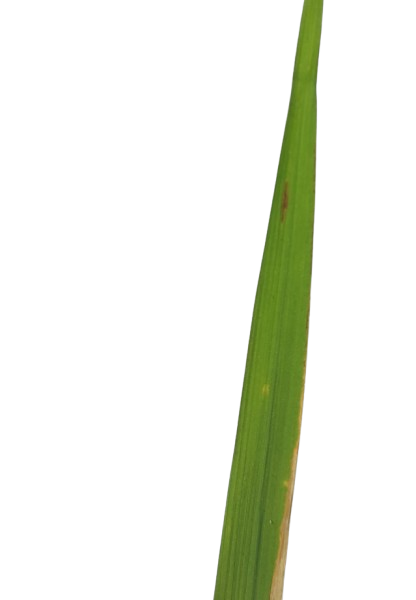
Label: Leaf Scald